Jean Richardot

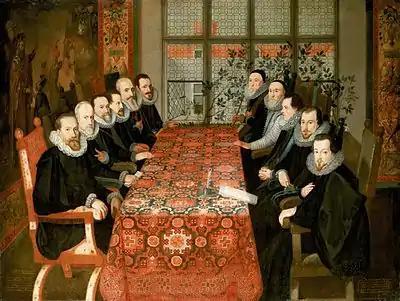
The Somerset House Conference of 1604, ascribed to Juan Pantoja de la Cruz. Jean Richardot is seated second on the left.

At every stage Richardot was at the center of the negotiations, as a rule seconded by the archducal "Audiencier" Lodewijk Verreycken. Between February and May 1598, the two of them teamed up with Juan de Tassis in the talks leading to the Peace of Vervins between Philip II and Henry IV of France. Two years later, Richardot had to admit defeat when talks held at Boulogne broke up over issues of precedence, thereby wasting the chance to bring an end to the war between Elizabeth I and Philip III. When the succession of James I of England opened a new window of opportunity, Richardot, Verreycken and Charles princely count of Arenberg participated between May and August 1604 in the conference at Somerset House that elaborated the Treaty of London. In an effort to conclude a peace treaty with the Dutch Republic, Ambrogio Spinola and Richardot acted as the chief negotiators in the Habsburg delegation at the conference of The Hague from February to August 1608. Hopes to reach a definitive peace foundered however on irreconcilable issues of religion and trade. Under the mediation of France and England, the parties then settled for the Twelve Years' Truce that was signed in Antwerp in April 1609.